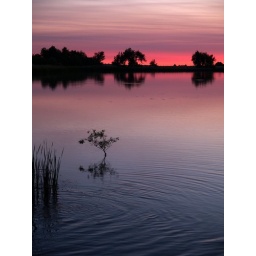
tiny tree stands inundated in riffles at the edge of the lake